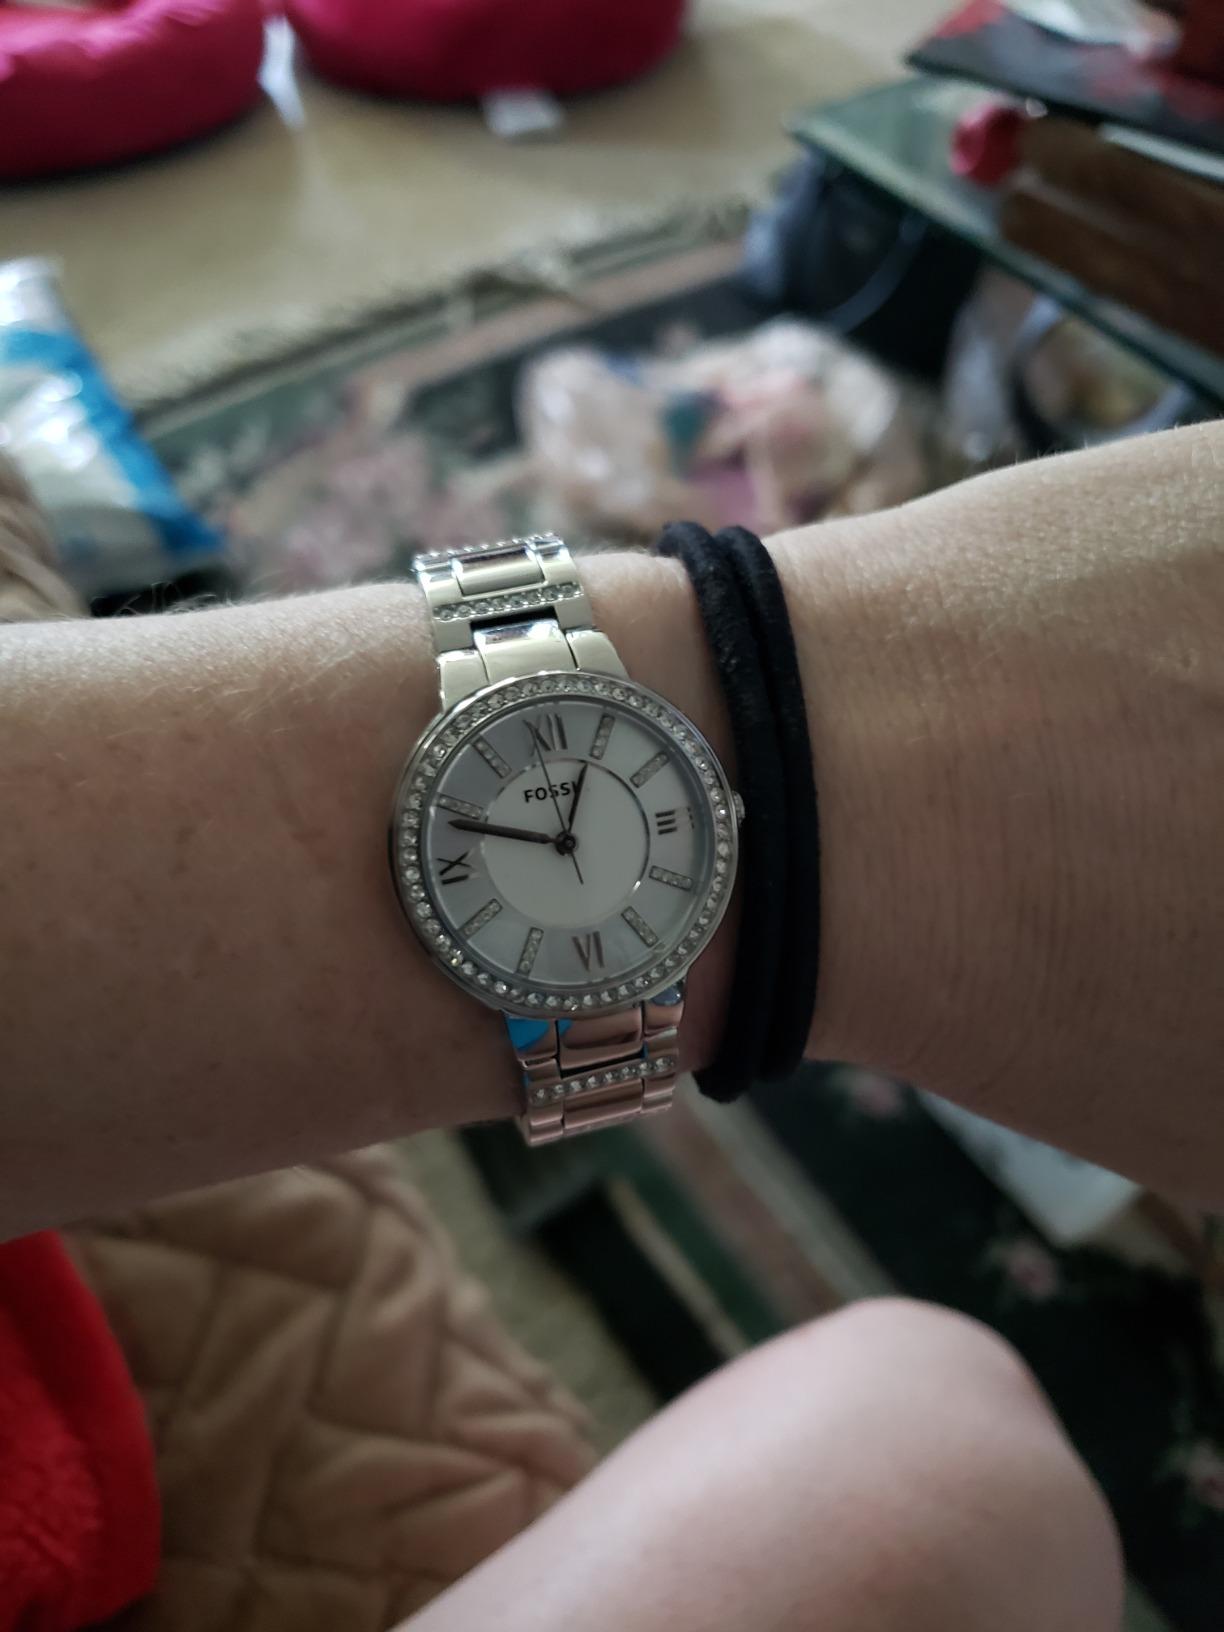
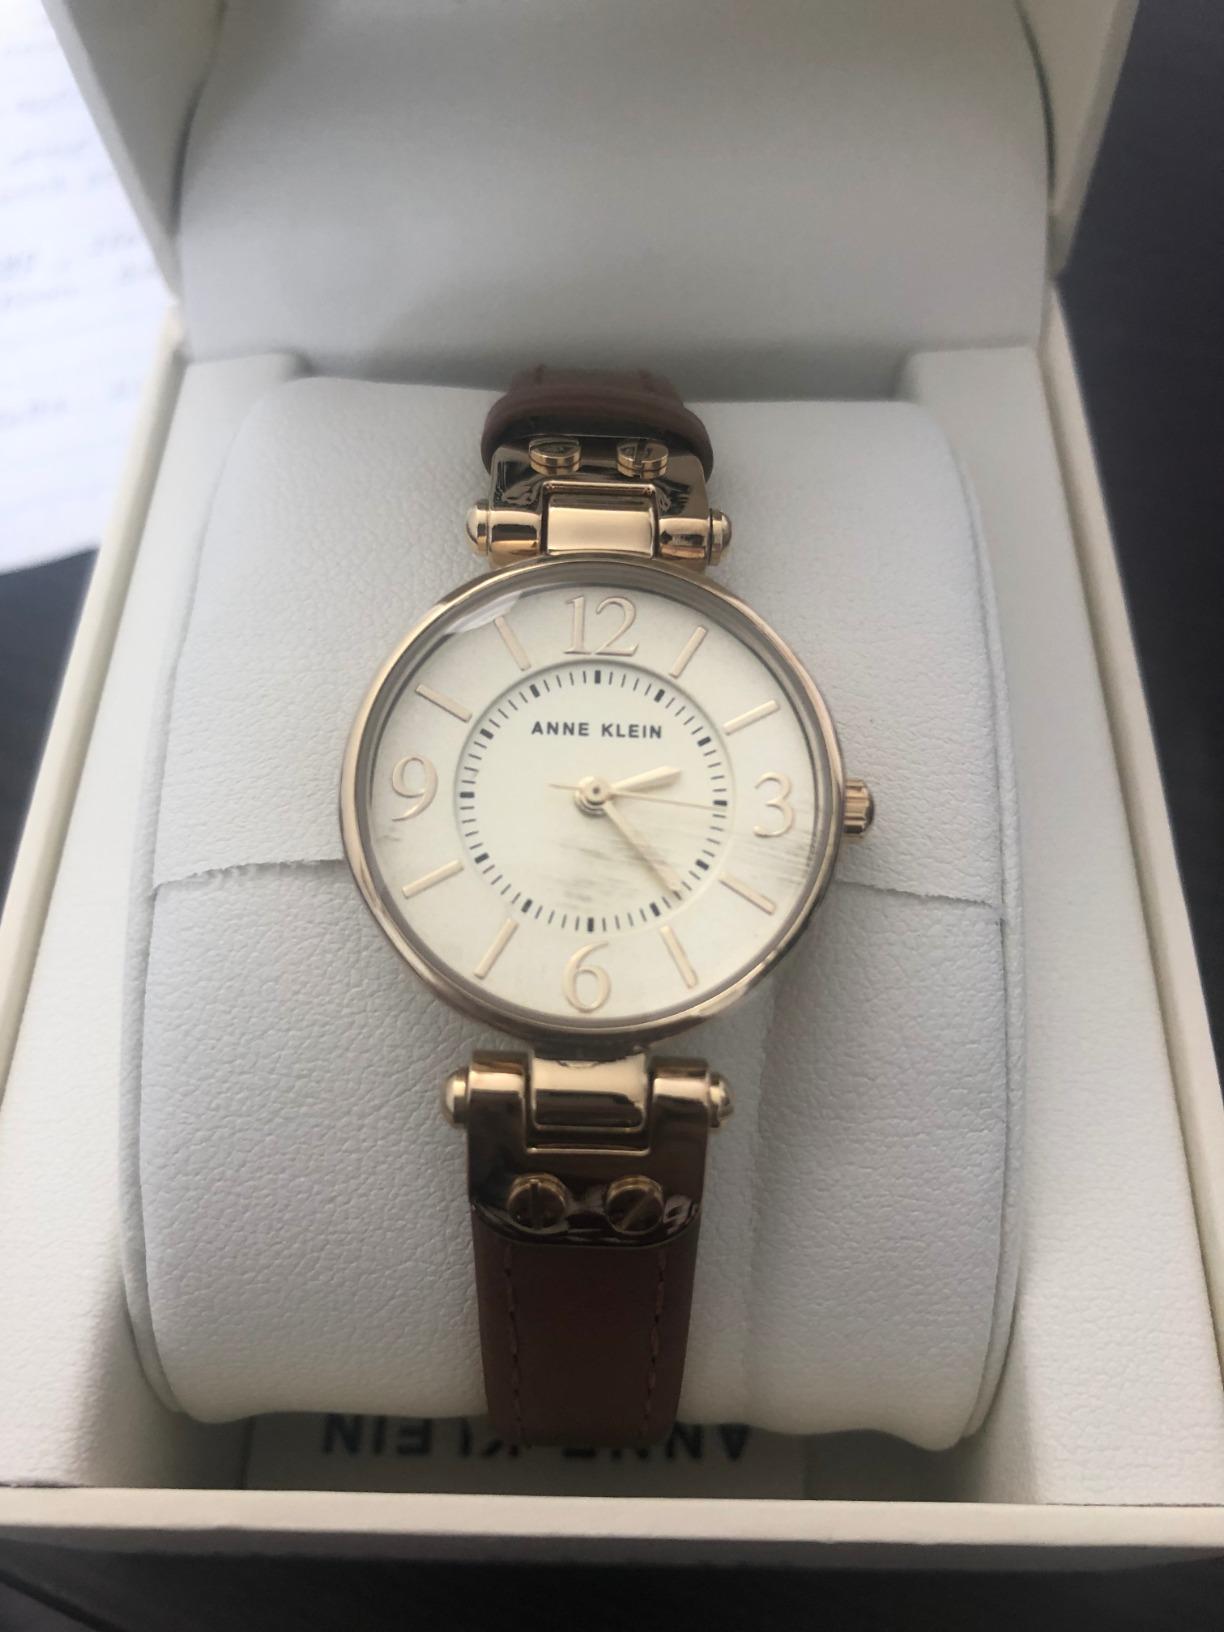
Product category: accessories_watch
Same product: no